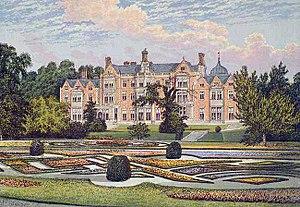
Sandringham House est une résidence de la famille royale britannique, située près du village de Sandringham, dans le Norfolk. Le palais est une demeure privée des Windsor et se trouve au nord-ouest d'un vaste domaine royal de 3 200 ha classé lui-même comme Area of Outstanding Natural Beauty.